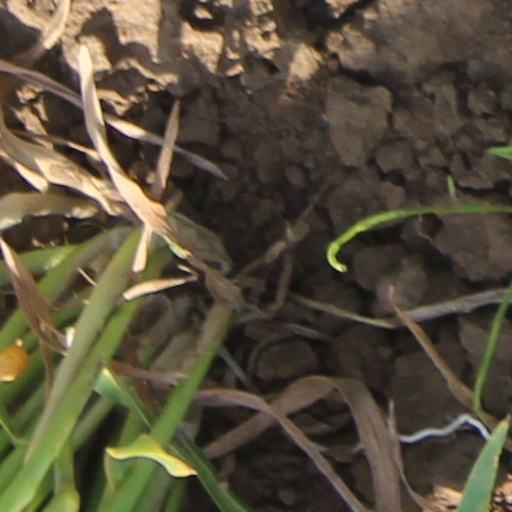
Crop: wheat